Scott Thompson (actor)

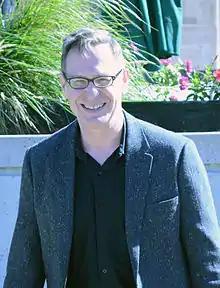
Thompson at his Brampton Arts Walk of Fame star unveiling, 2014

In 1984, Thompson became a member of The Kids in the Hall, whose eponymous sketch comedy series aired starting 1989 on the CBC in Canada and on HBO in the United States, but moved to CBS for its fourth and fifth seasons. Openly gay, Thompson became best known on the show for his monologues as "alpha queen" socialite Buddy Cole, and his appearances as Queen Elizabeth II, secretary Cathy, businessman Danny Husk, suburban housewife Fran, actress Francesca Fiore, and the demented old man in the popular "Love and Sausages" sketch.